Coptocephala unifasciata

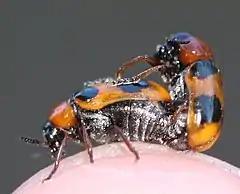
Mating couple

"Coptocephala unifasciata" can reach a length of . The pronotum is red in males, yellow-orange in females. The head is black in male, with a red upper lip. The head is yellow-orange in females. The elytra are yellow-orange and have two black cross bars, which are usually interrupted at the seam and do not reach the side edge. The antennae are yellow-otange at the base, otherwise black. The base of the femora is black, otherwise the legs are yellow-orange.